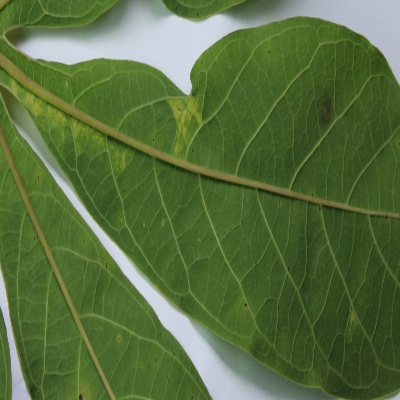
Crop: Cassava
Condition: mosaic